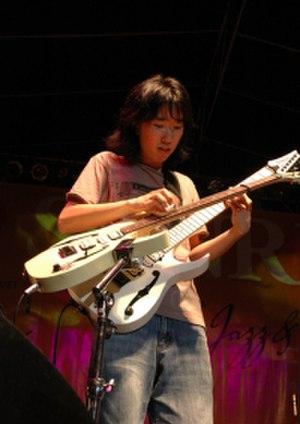
Zack Kim est un guitariste coréen qui est devenu connu pour sa maîtrise de la technique appelée "Touch Style", qui implique le "tapping" des cordes de la guitare de la main droite et de la main gauche simultanément. Beaucoup de guitaristes utilisent le Touch Style sur une guitare, mais Zack l'exécute fréquemment sur deux guitares; sa main gauche jouant une guitare pendant que sa main droite joue l'autre. Ses arrangements incluent une variété de styles, du classique au jazz, aussi bien que des arrangements extravagants cependant avec virtuosité d'airs tel que le thème de la musique du jeu vidéo Mario Bros.